Audichron

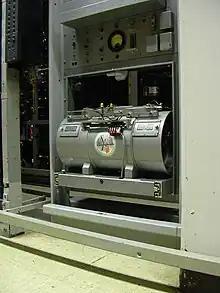
Audichron M-12

However, it had a feature called TLP (traffic load protection). M12s were used in larger cities with high call volumes. When call volumes were heavy, the M12 would shorten the message and then give the time. For example, "Central Brevard National Bank Time four o'clock." This allowed the phone company to handle more calls without overwhelming its system.